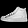
Label: Sneaker